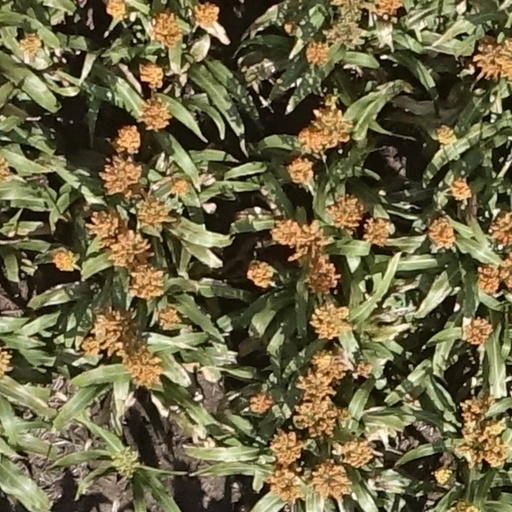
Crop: sorghum